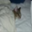
Label: cat